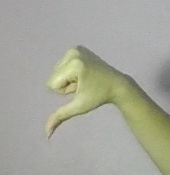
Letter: waw